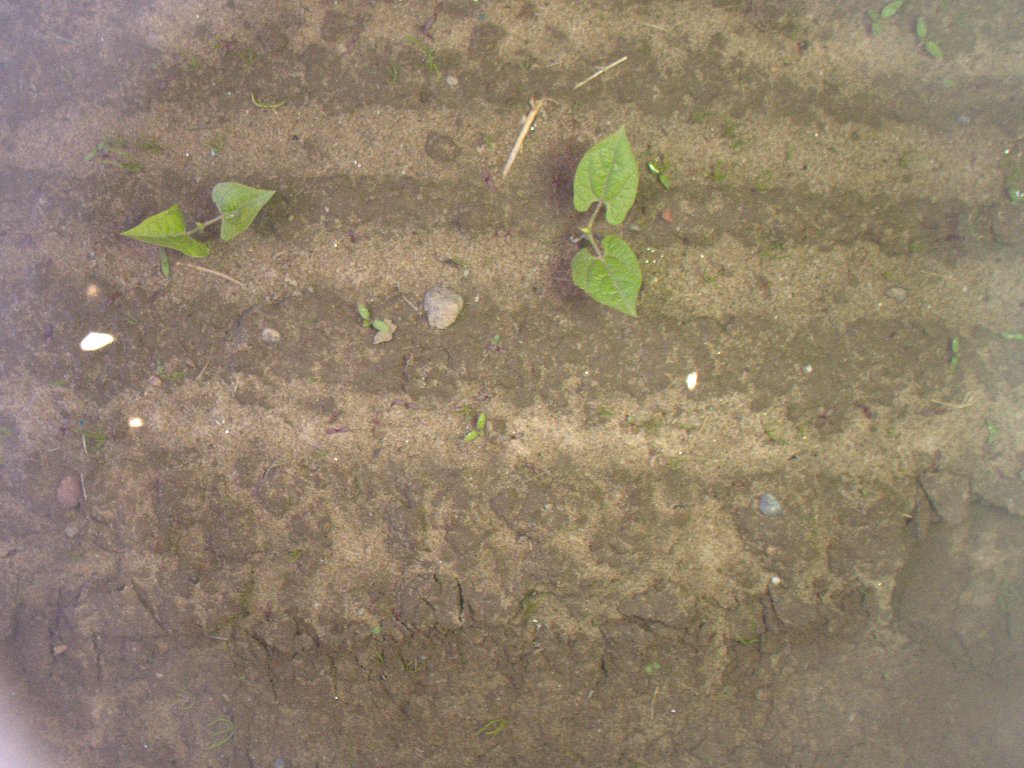
Crop: bean
Objects: bean, stem_bean, bean, stem_bean